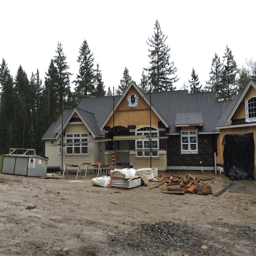
still a lot more work to do on the front of the house !